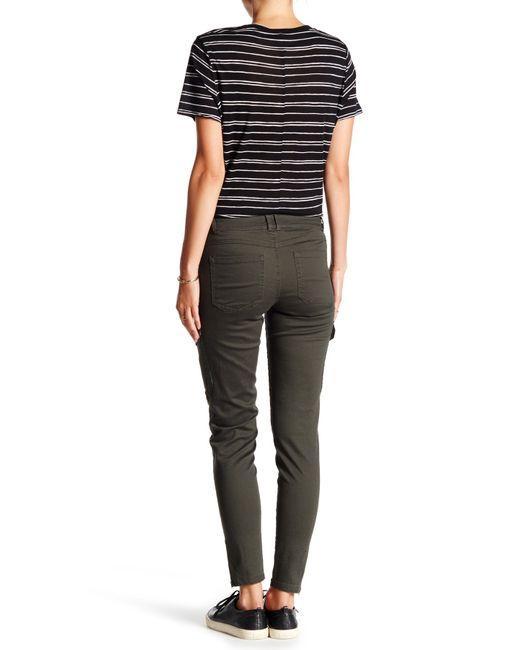
Schwarzes T-Shirt mit weißen Liniendetails